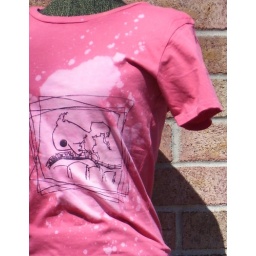
illustration of a fish jumping over the A train.